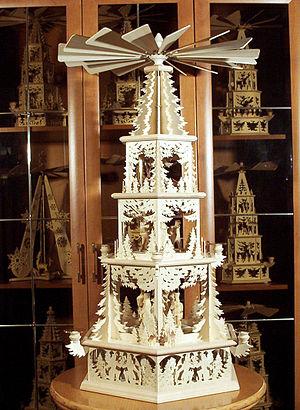
Une pyramide de Noël est un objet décoratif traditionnel associé aux fêtes de Noël, principalement produit et utilisé en Allemagne. Originaire de la région des Monts Métallifères, c'est une sorte de carrousel à un ou plusieurs niveaux utilisant un principe physique simple afin d'obtenir un mouvement : la combustion de bougies génère un courant d'air chaud qui met en mouvement une hélice située au sommet d'un axe, lequel entraîne un ou des plateaux où sont fixées des figurines qui se mettent à tourner. Généralement construite en bois, la pyramide de Noël peut présenter des thèmes chrétiens ou profanes.